Henri Toivomäki

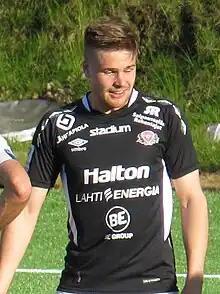
Toivomäki in 2015

Henri Toivomäki (born 21 February 1991) is a Finnish former professional footballer, who last played as a defender for KuPS. He previously played for Sarpsborg 08, FC Lahti, Atalanta, FC Hämeenlinna, AFC Ajax and Almere City FC.